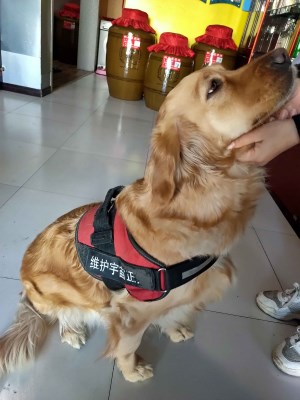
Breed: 5355-n000126-golden_retriever